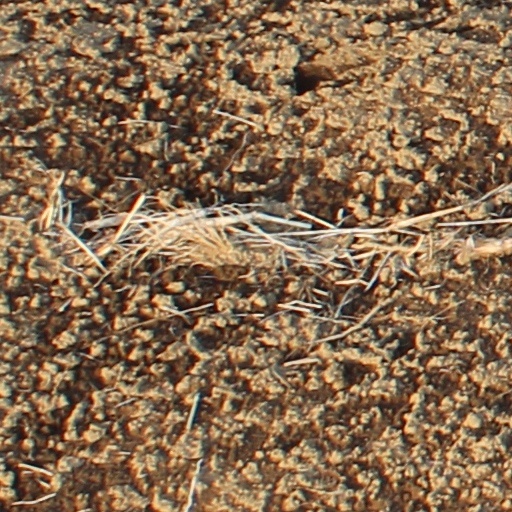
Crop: wheat